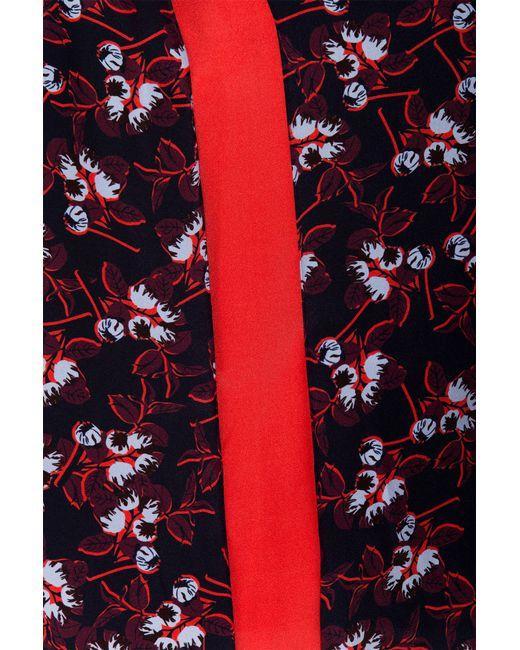
rotes lässiges Hemd mit langen Ärmeln und Knopfleiste